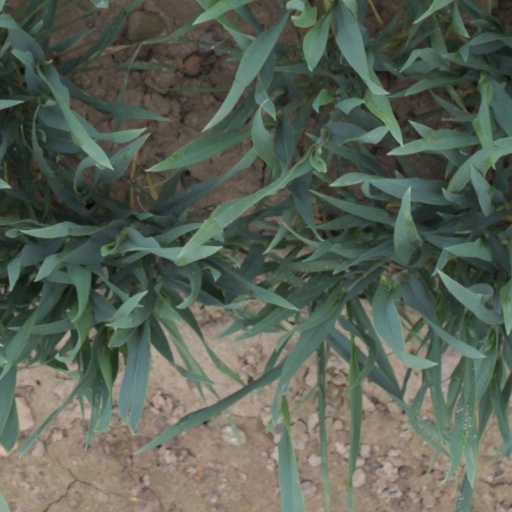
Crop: wheat